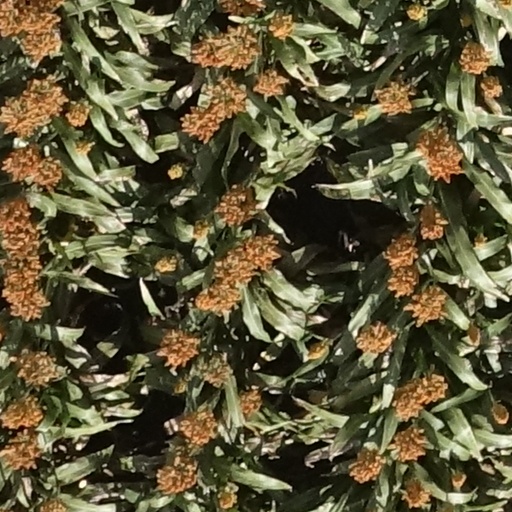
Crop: sorghum